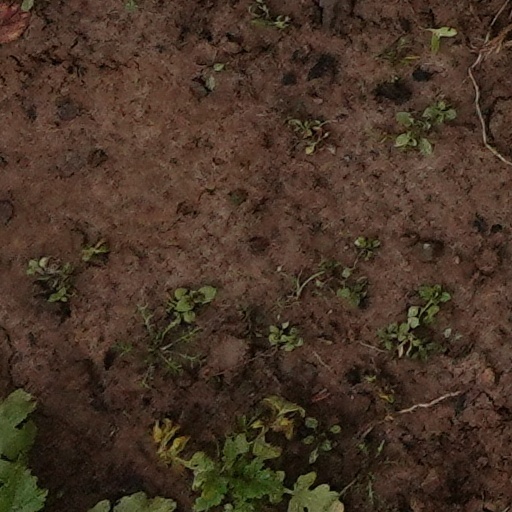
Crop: wheat